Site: brandenburg
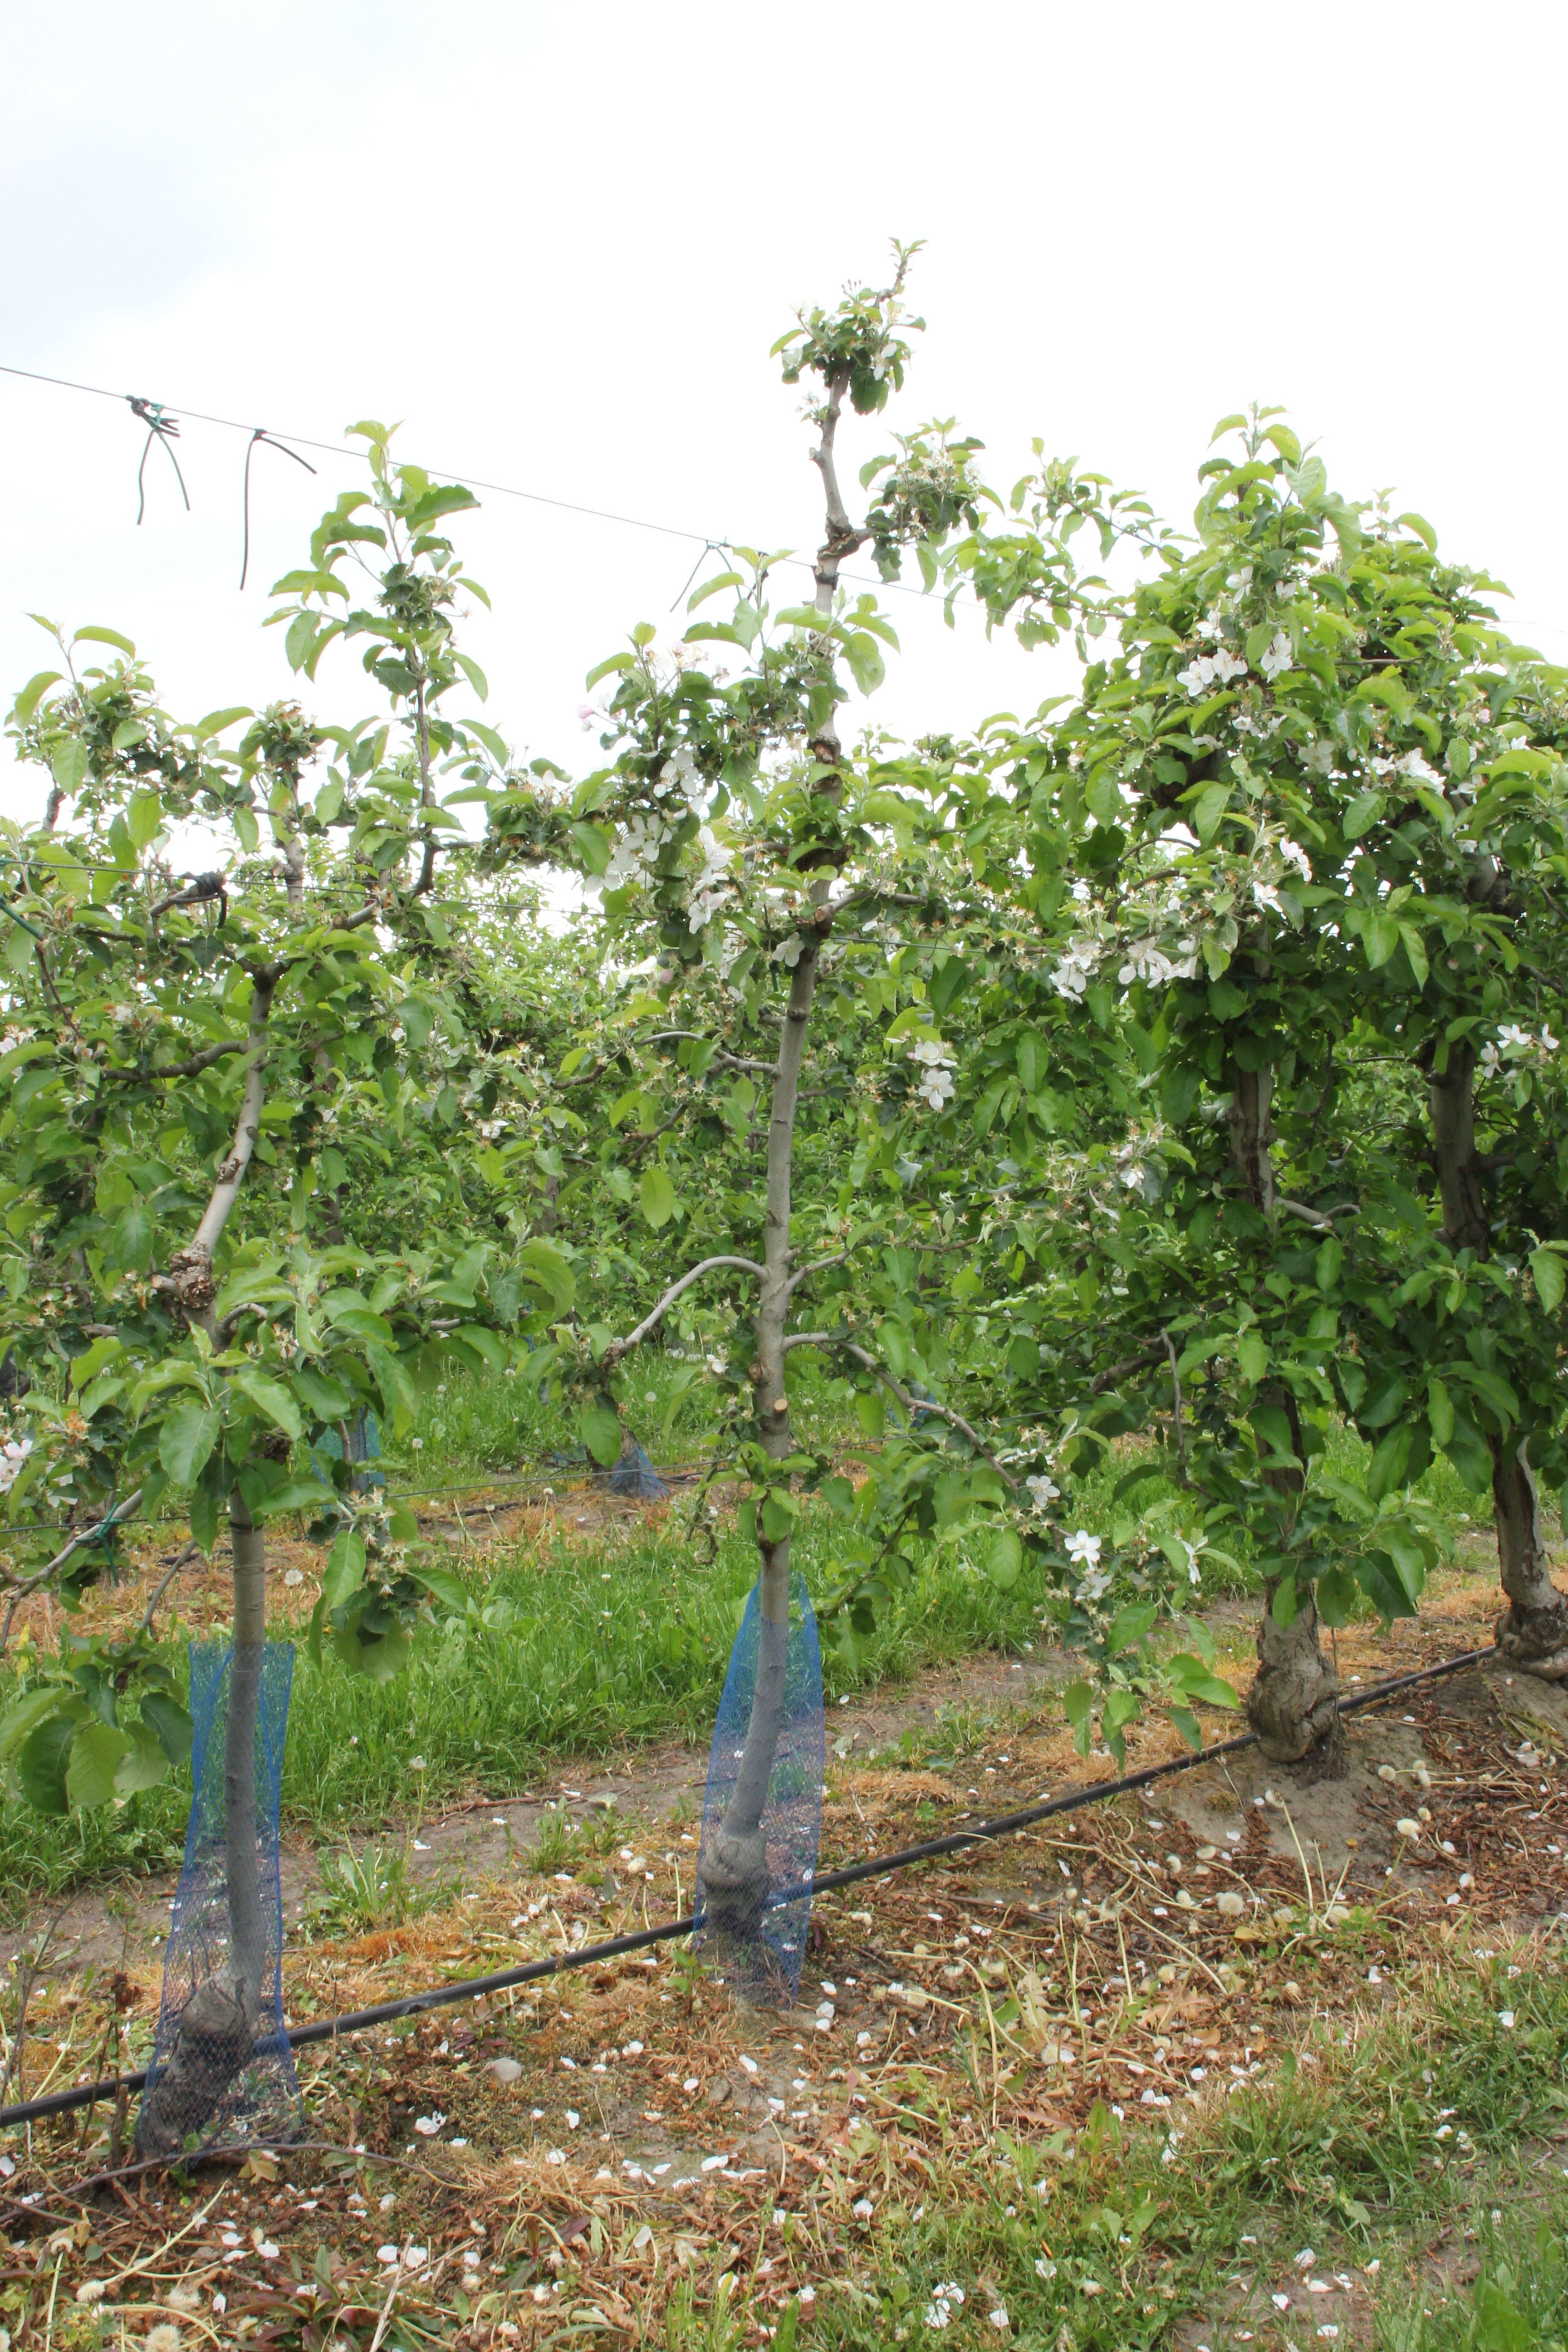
Growth stage (BBCH 67): Flowering